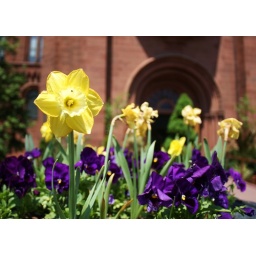
Large yellow flower (a daffodil) in the Enid A. Haupt Garden, behind the Smithsonian Castle building in Washington, DC.